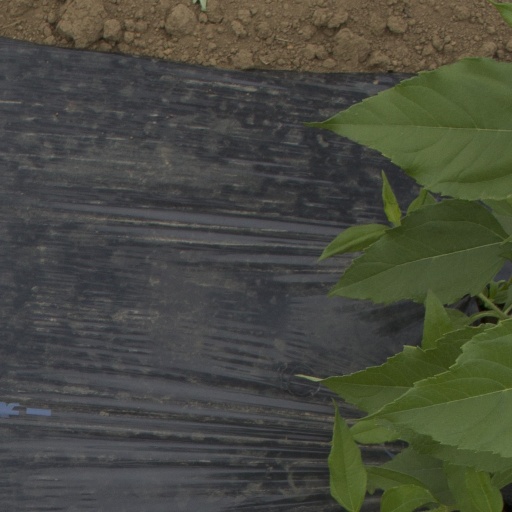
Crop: Jerusalem artichoke